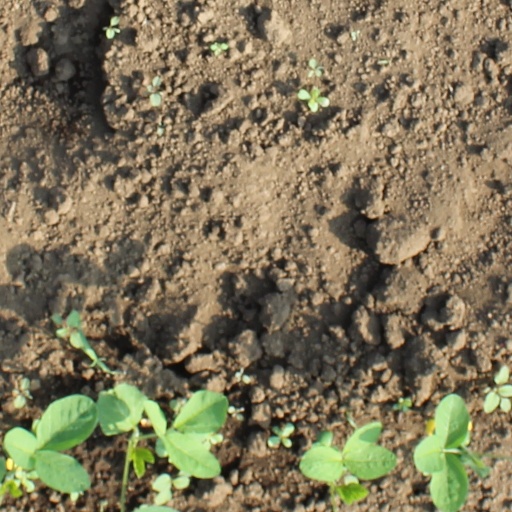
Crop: soybean